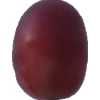
Label: pink_grape